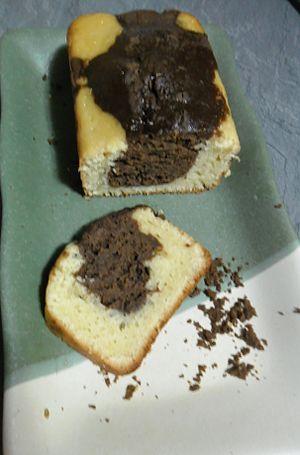
gâteau marbré
Un gâteau au chocolat est une pâtisserie à base de chocolat. Il existe de nombreuses recettes à travers le monde. Cette forme de gâteau aurait été imaginée à la fin du XVIIIᵉ siècle, après plusieurs siècles d'utilisation du chocolat uniquement en boisson.